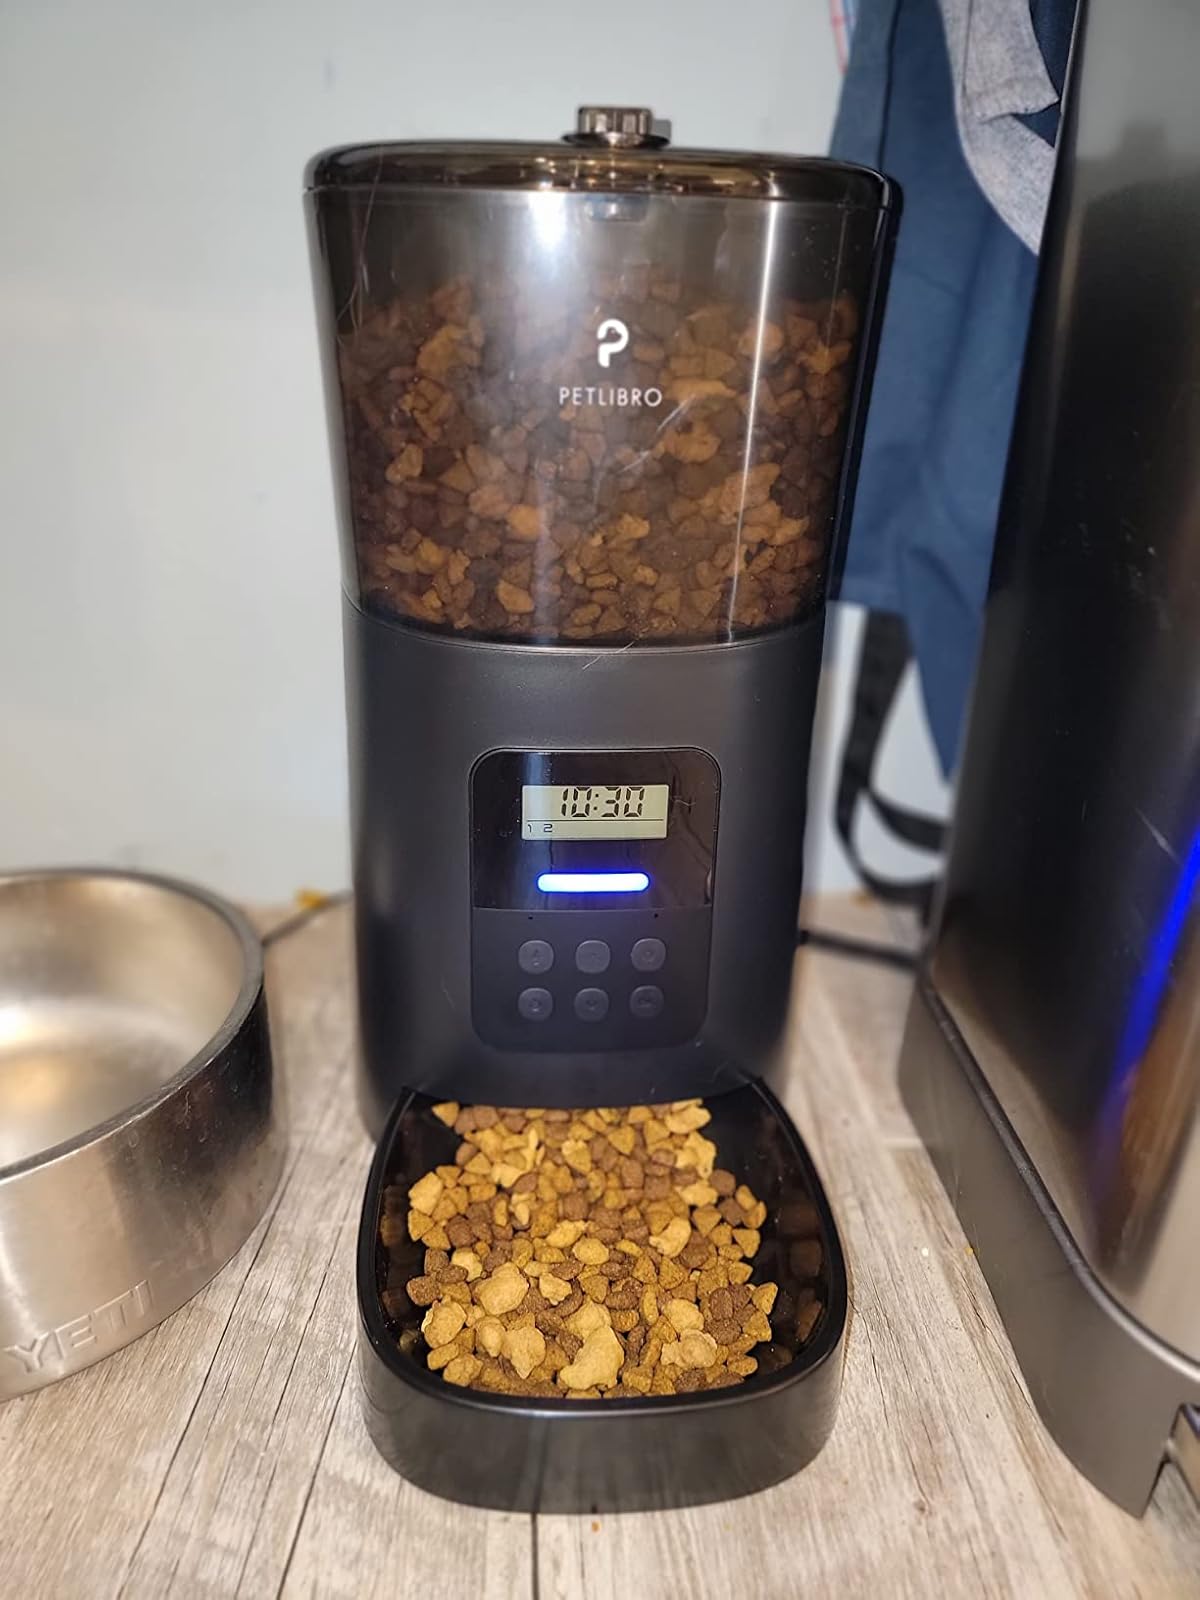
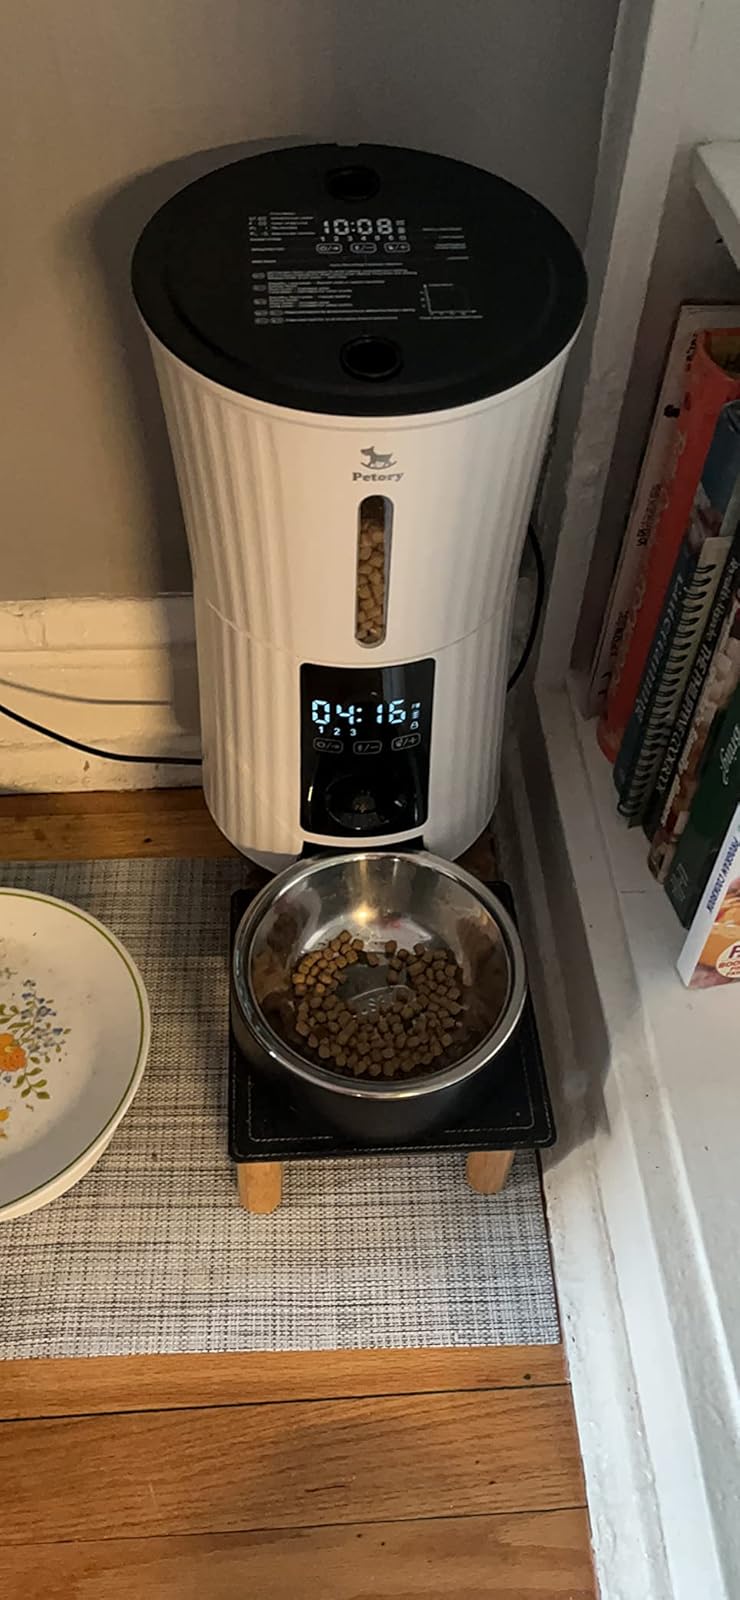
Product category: items_feeder
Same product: no